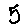
Label: 5